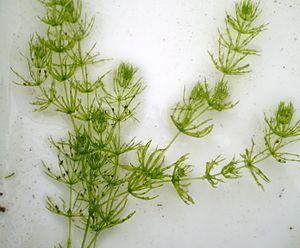
Chara braunii ou Chara de Braun est une espèce d’algue d'eau douce de la famille des Characeae.